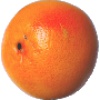
Label: pink_grapefruit